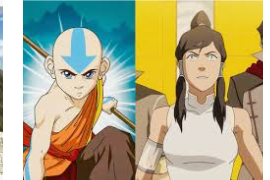
Portrait style: Cartoon Portrait